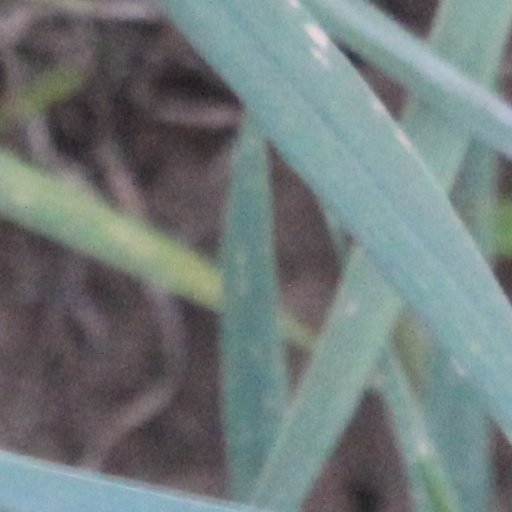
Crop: wheat